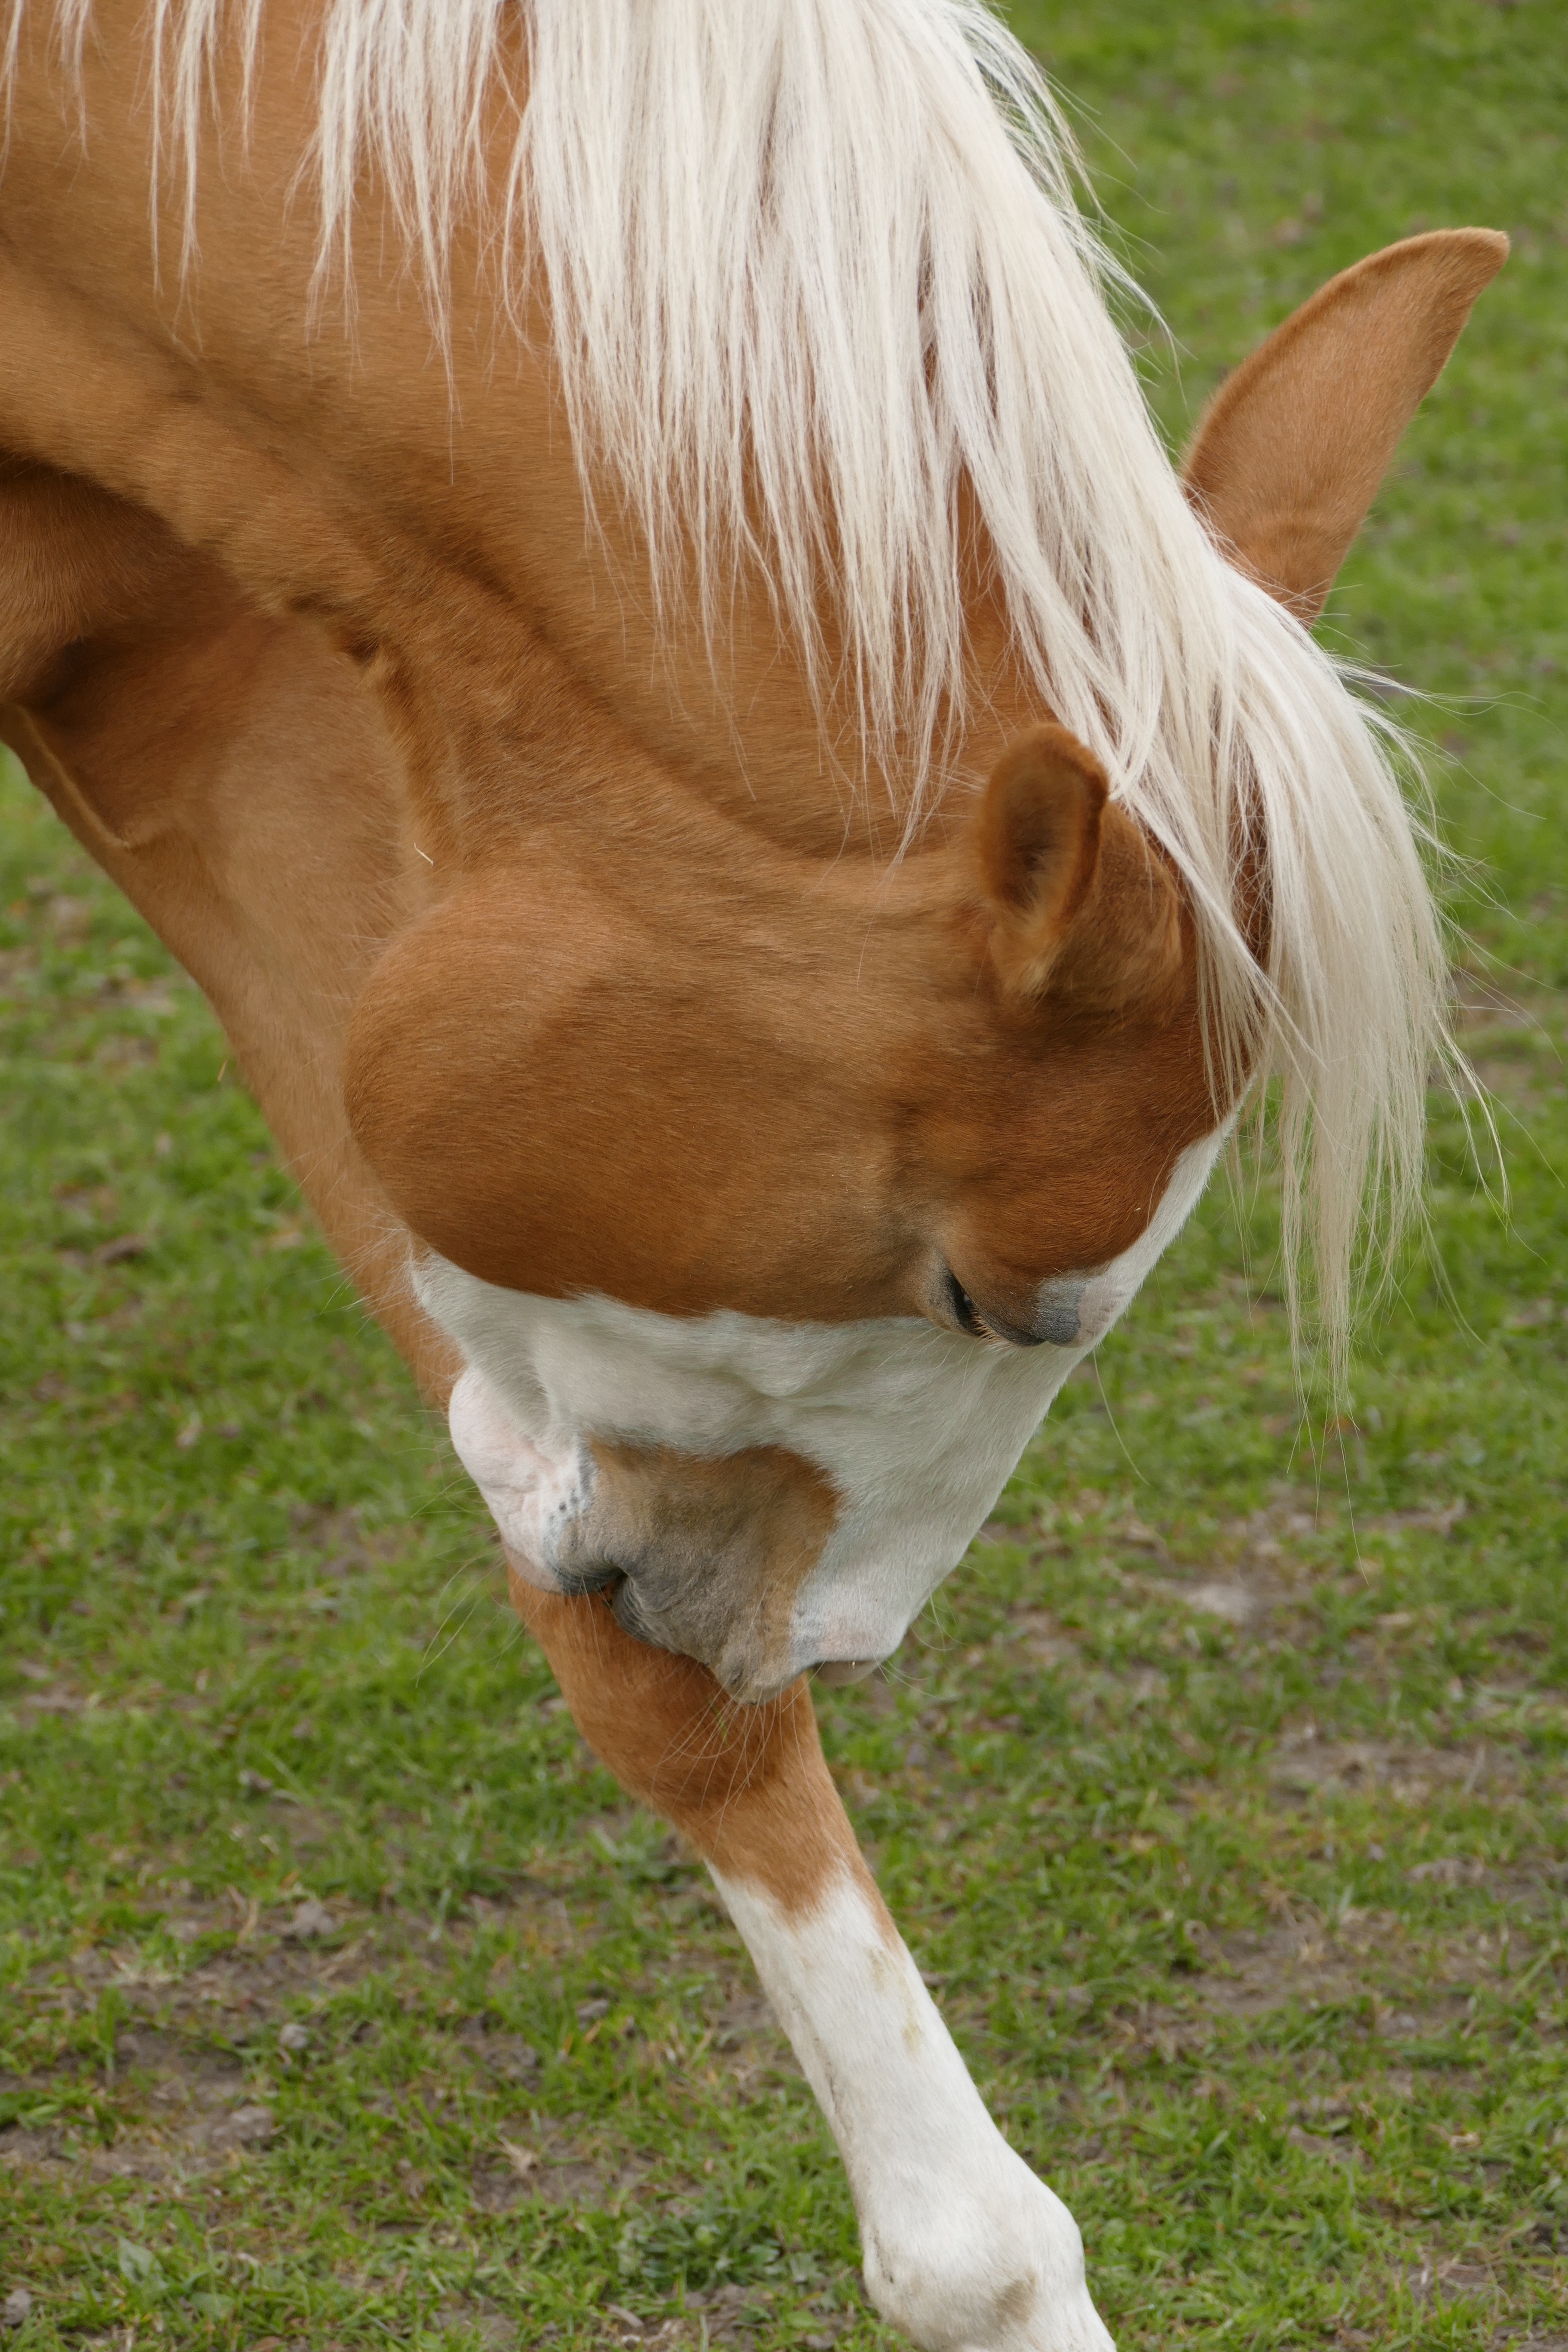
grass, pasture, horse, brown, mammal, stallion, mane, vertebrate, funny, mare, foal, colt, horse like mammal, mustang horse, horse hygiene